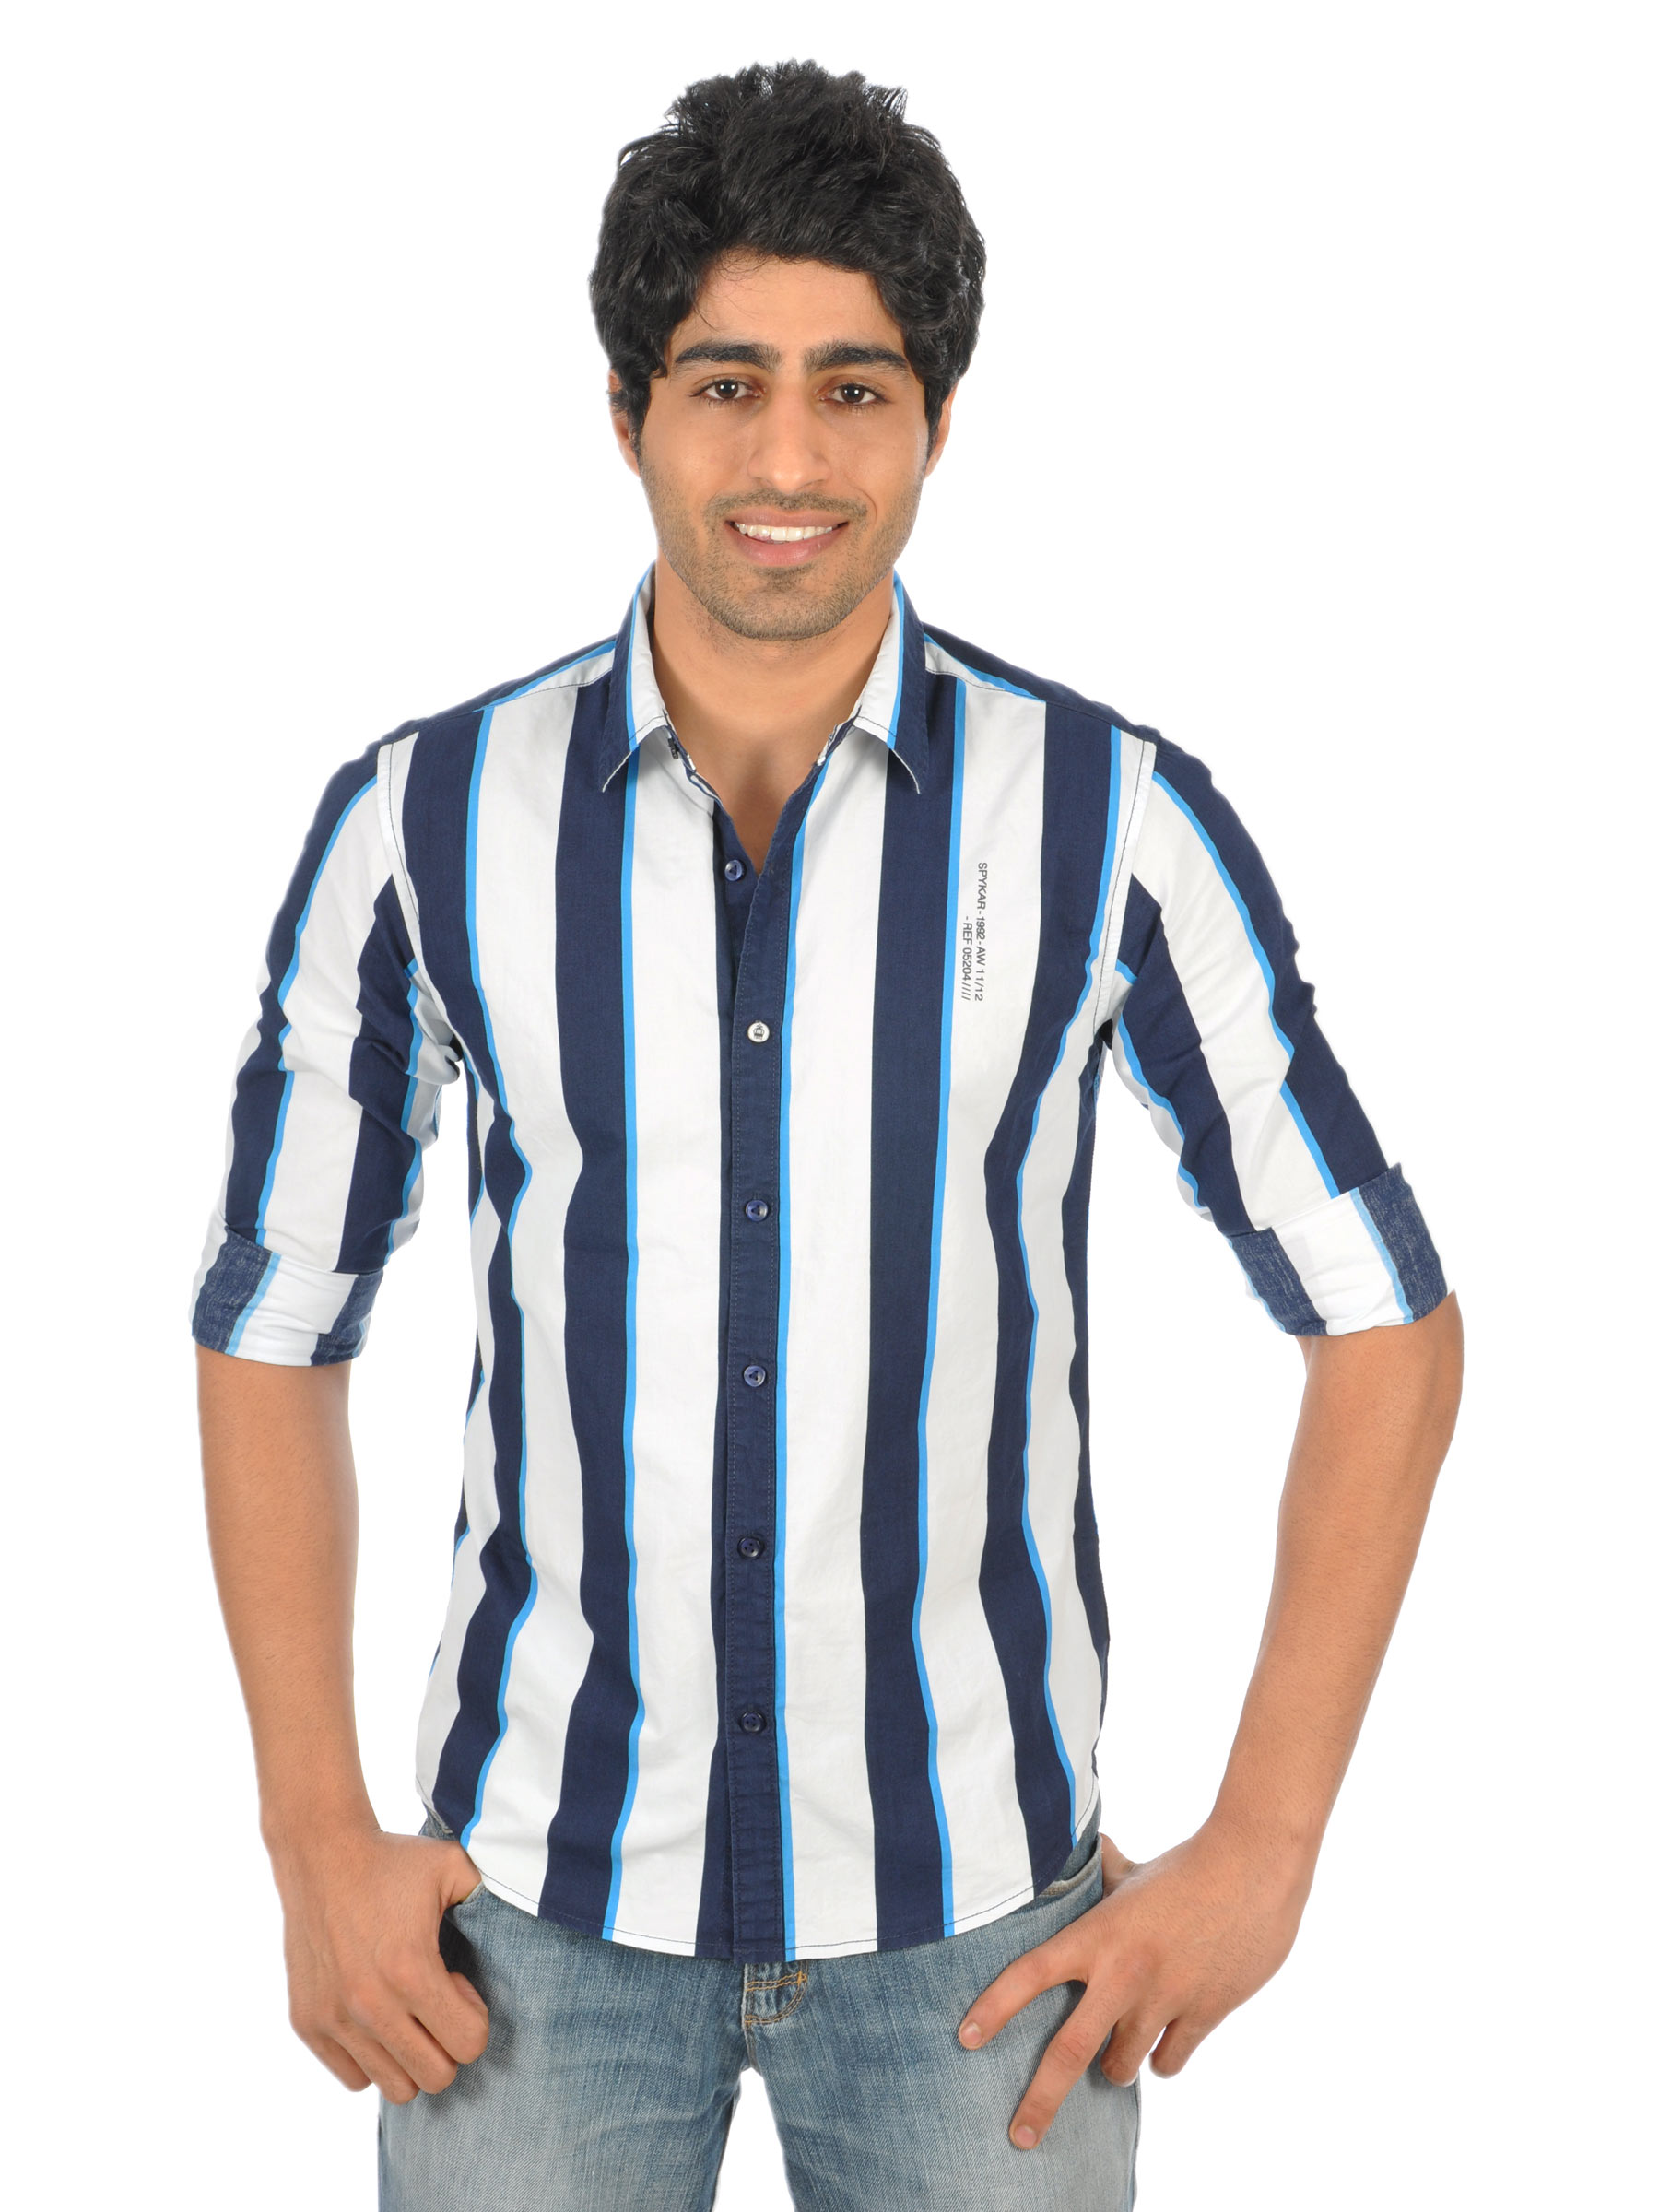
Spykar Men Ranger Blue White Stripes Shirts
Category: Apparel / Topwear / Shirts
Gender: Men
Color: White
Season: Fall 2011
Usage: Casual